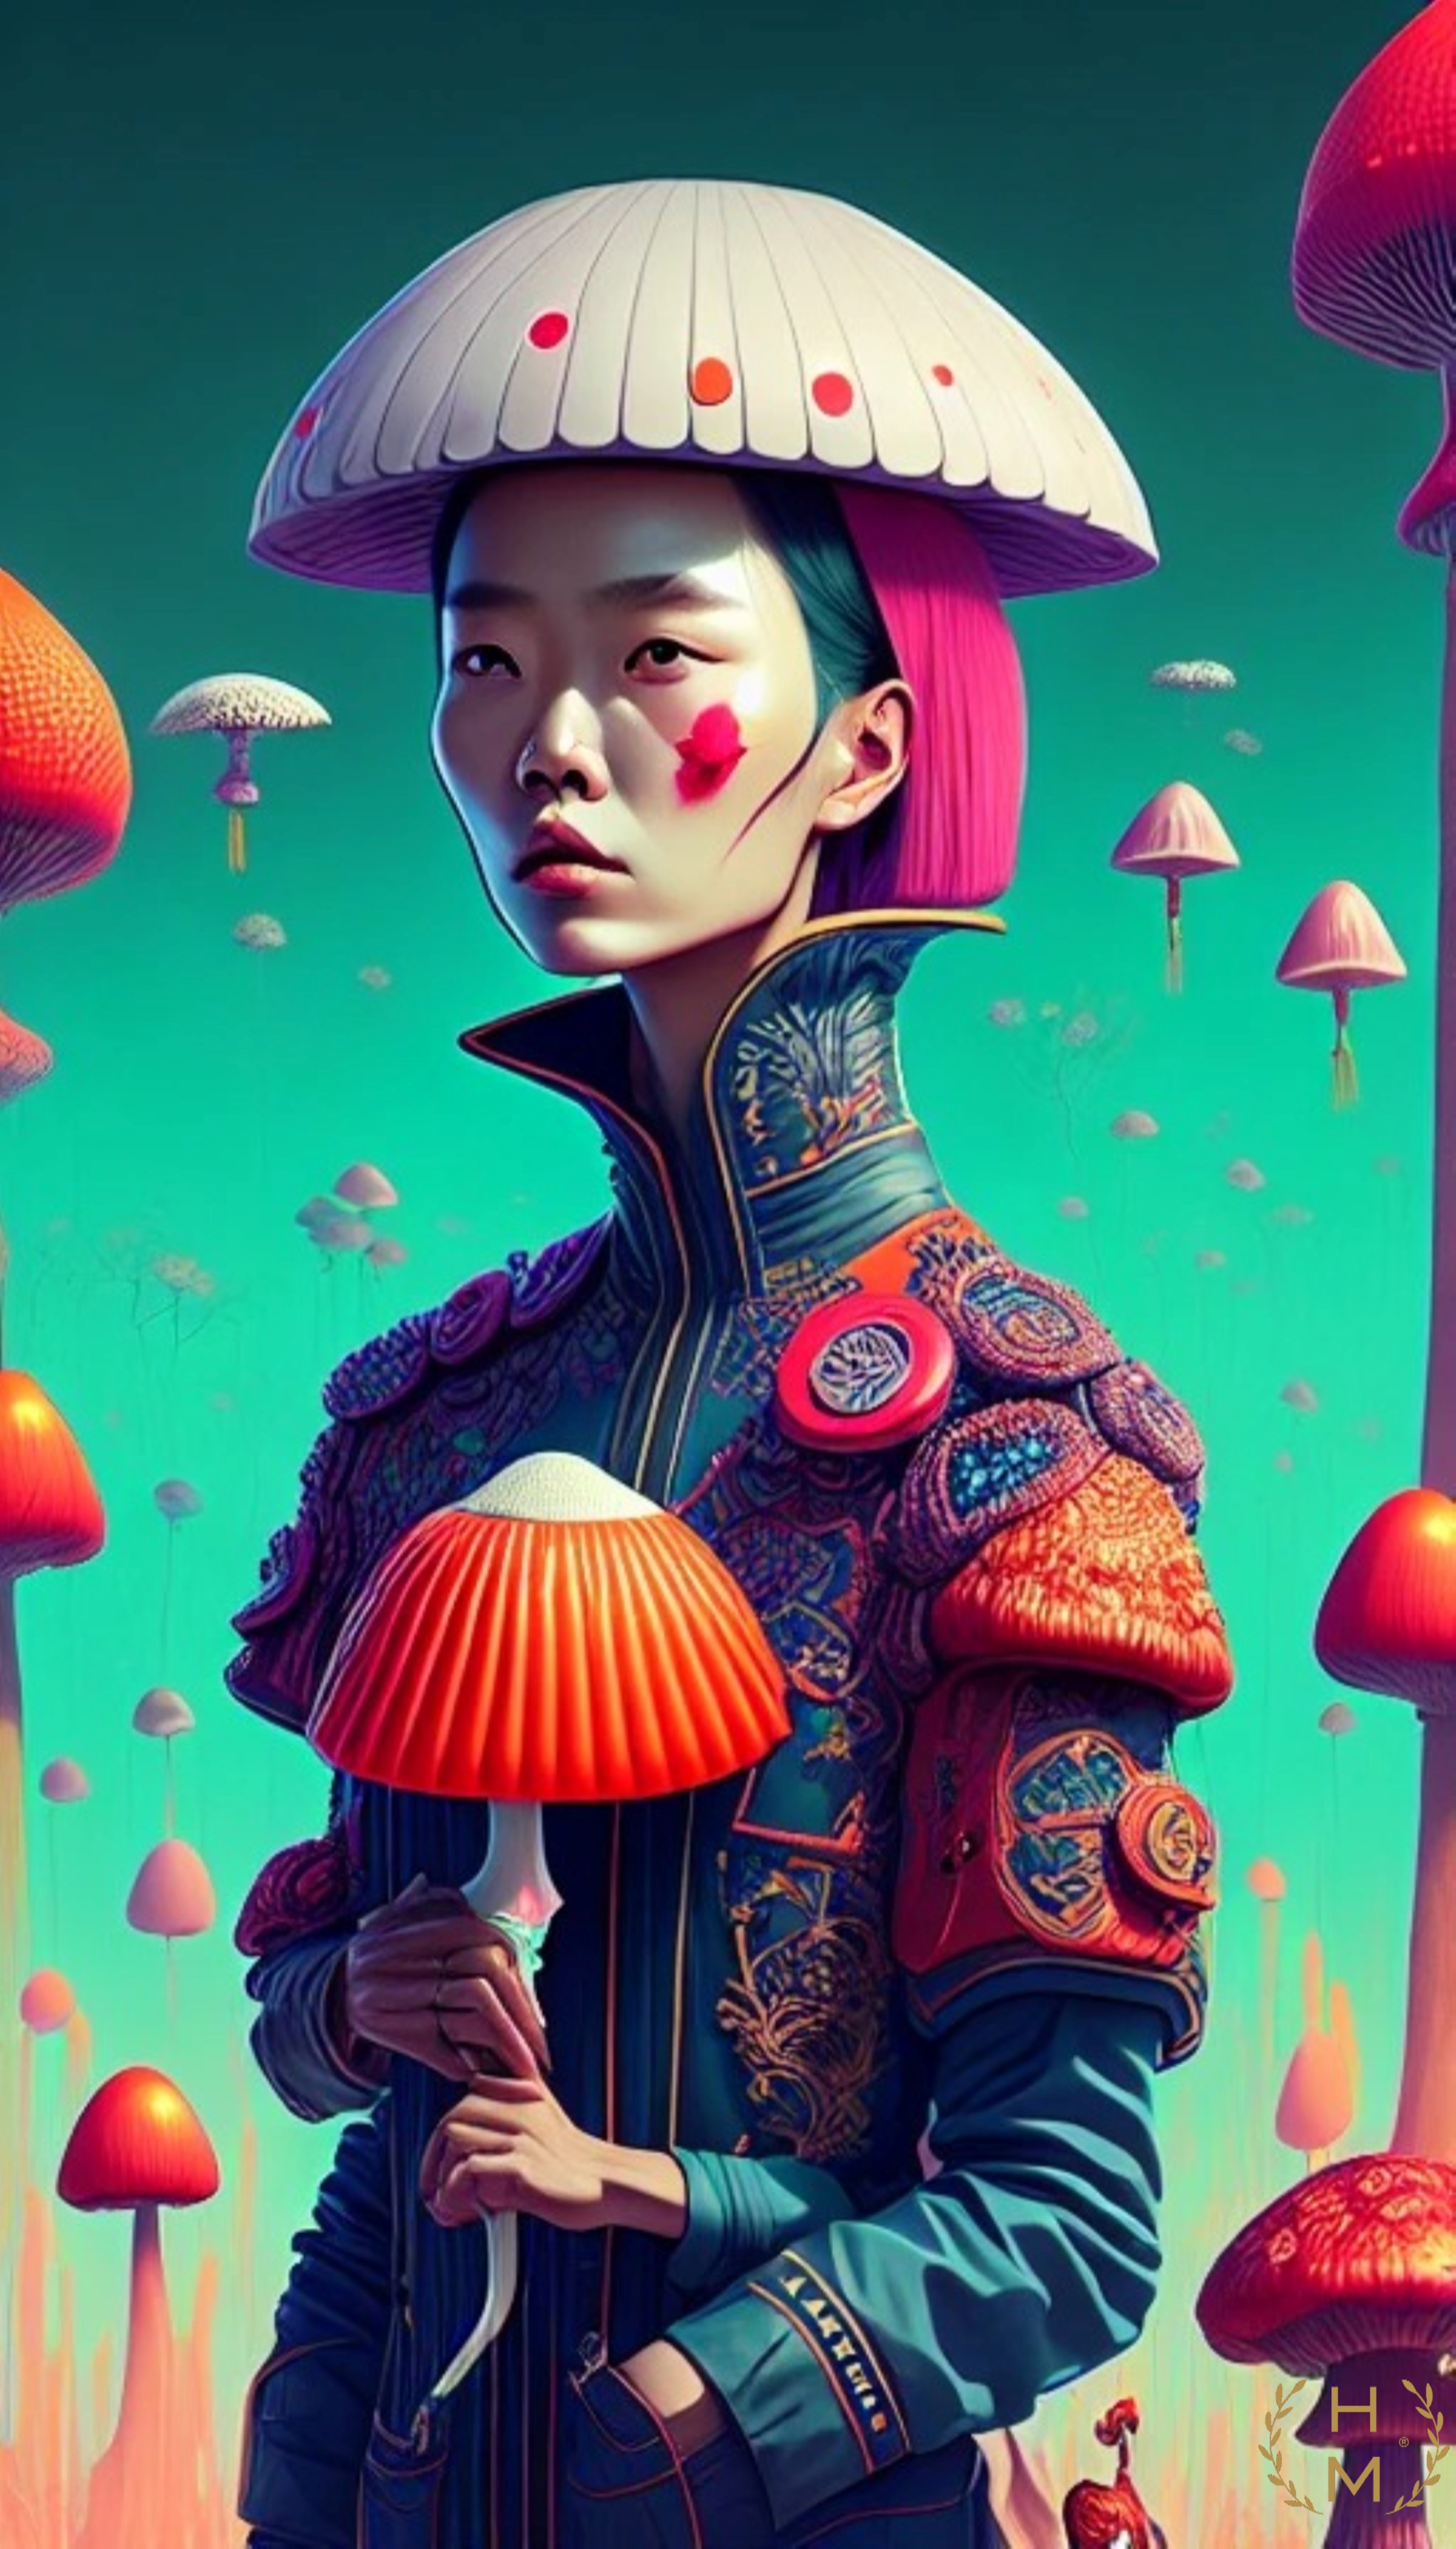
painting, art, artist, artwork, drawing, contemporary art, photography, illustration, paint, love, design, sketch, fine art, abstract art, creative, abstract, acrylic painting, nature, watercolor, art gallery, oil painting, gallery, modern art, abstract painting, digital art, contemporary painting, art collector, style, girl, woman, fashion, mort, face, fashion design, beauty, event, electric blue, magenta, entertainment, visual arts, fictional character, fashion illustration, costume, graphic design, costume design, graphics, performing arts, human anatomy, fashion accessory, cg artwork, acrylic paint